Holidays on Ice

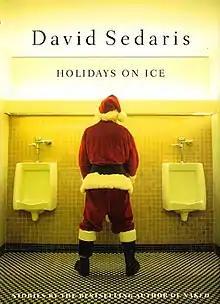

Holidays on Ice is a 1997 collection of essays and stories about Christmas, some new and some previously published, by David Sedaris.